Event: Nepal Earthquake
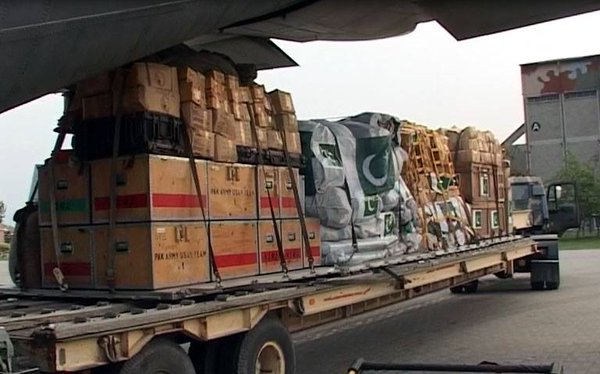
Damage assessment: no_damage